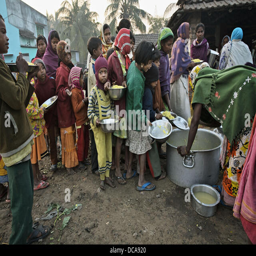
children eating in the morning .